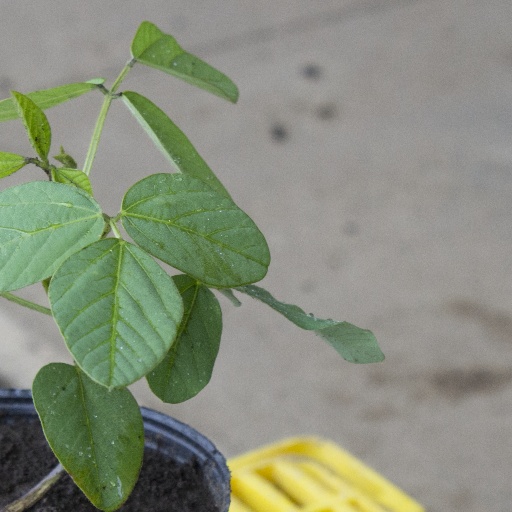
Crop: soybean